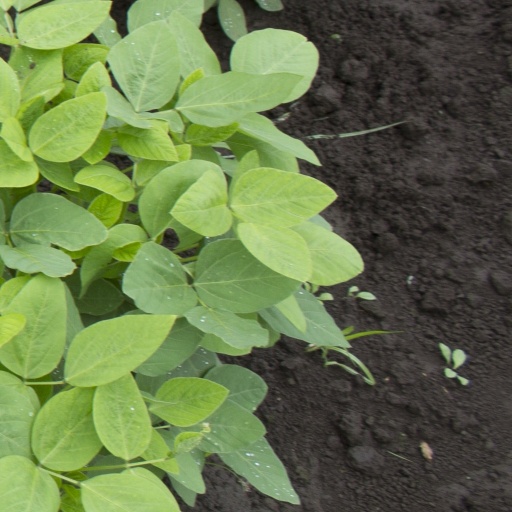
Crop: soybean